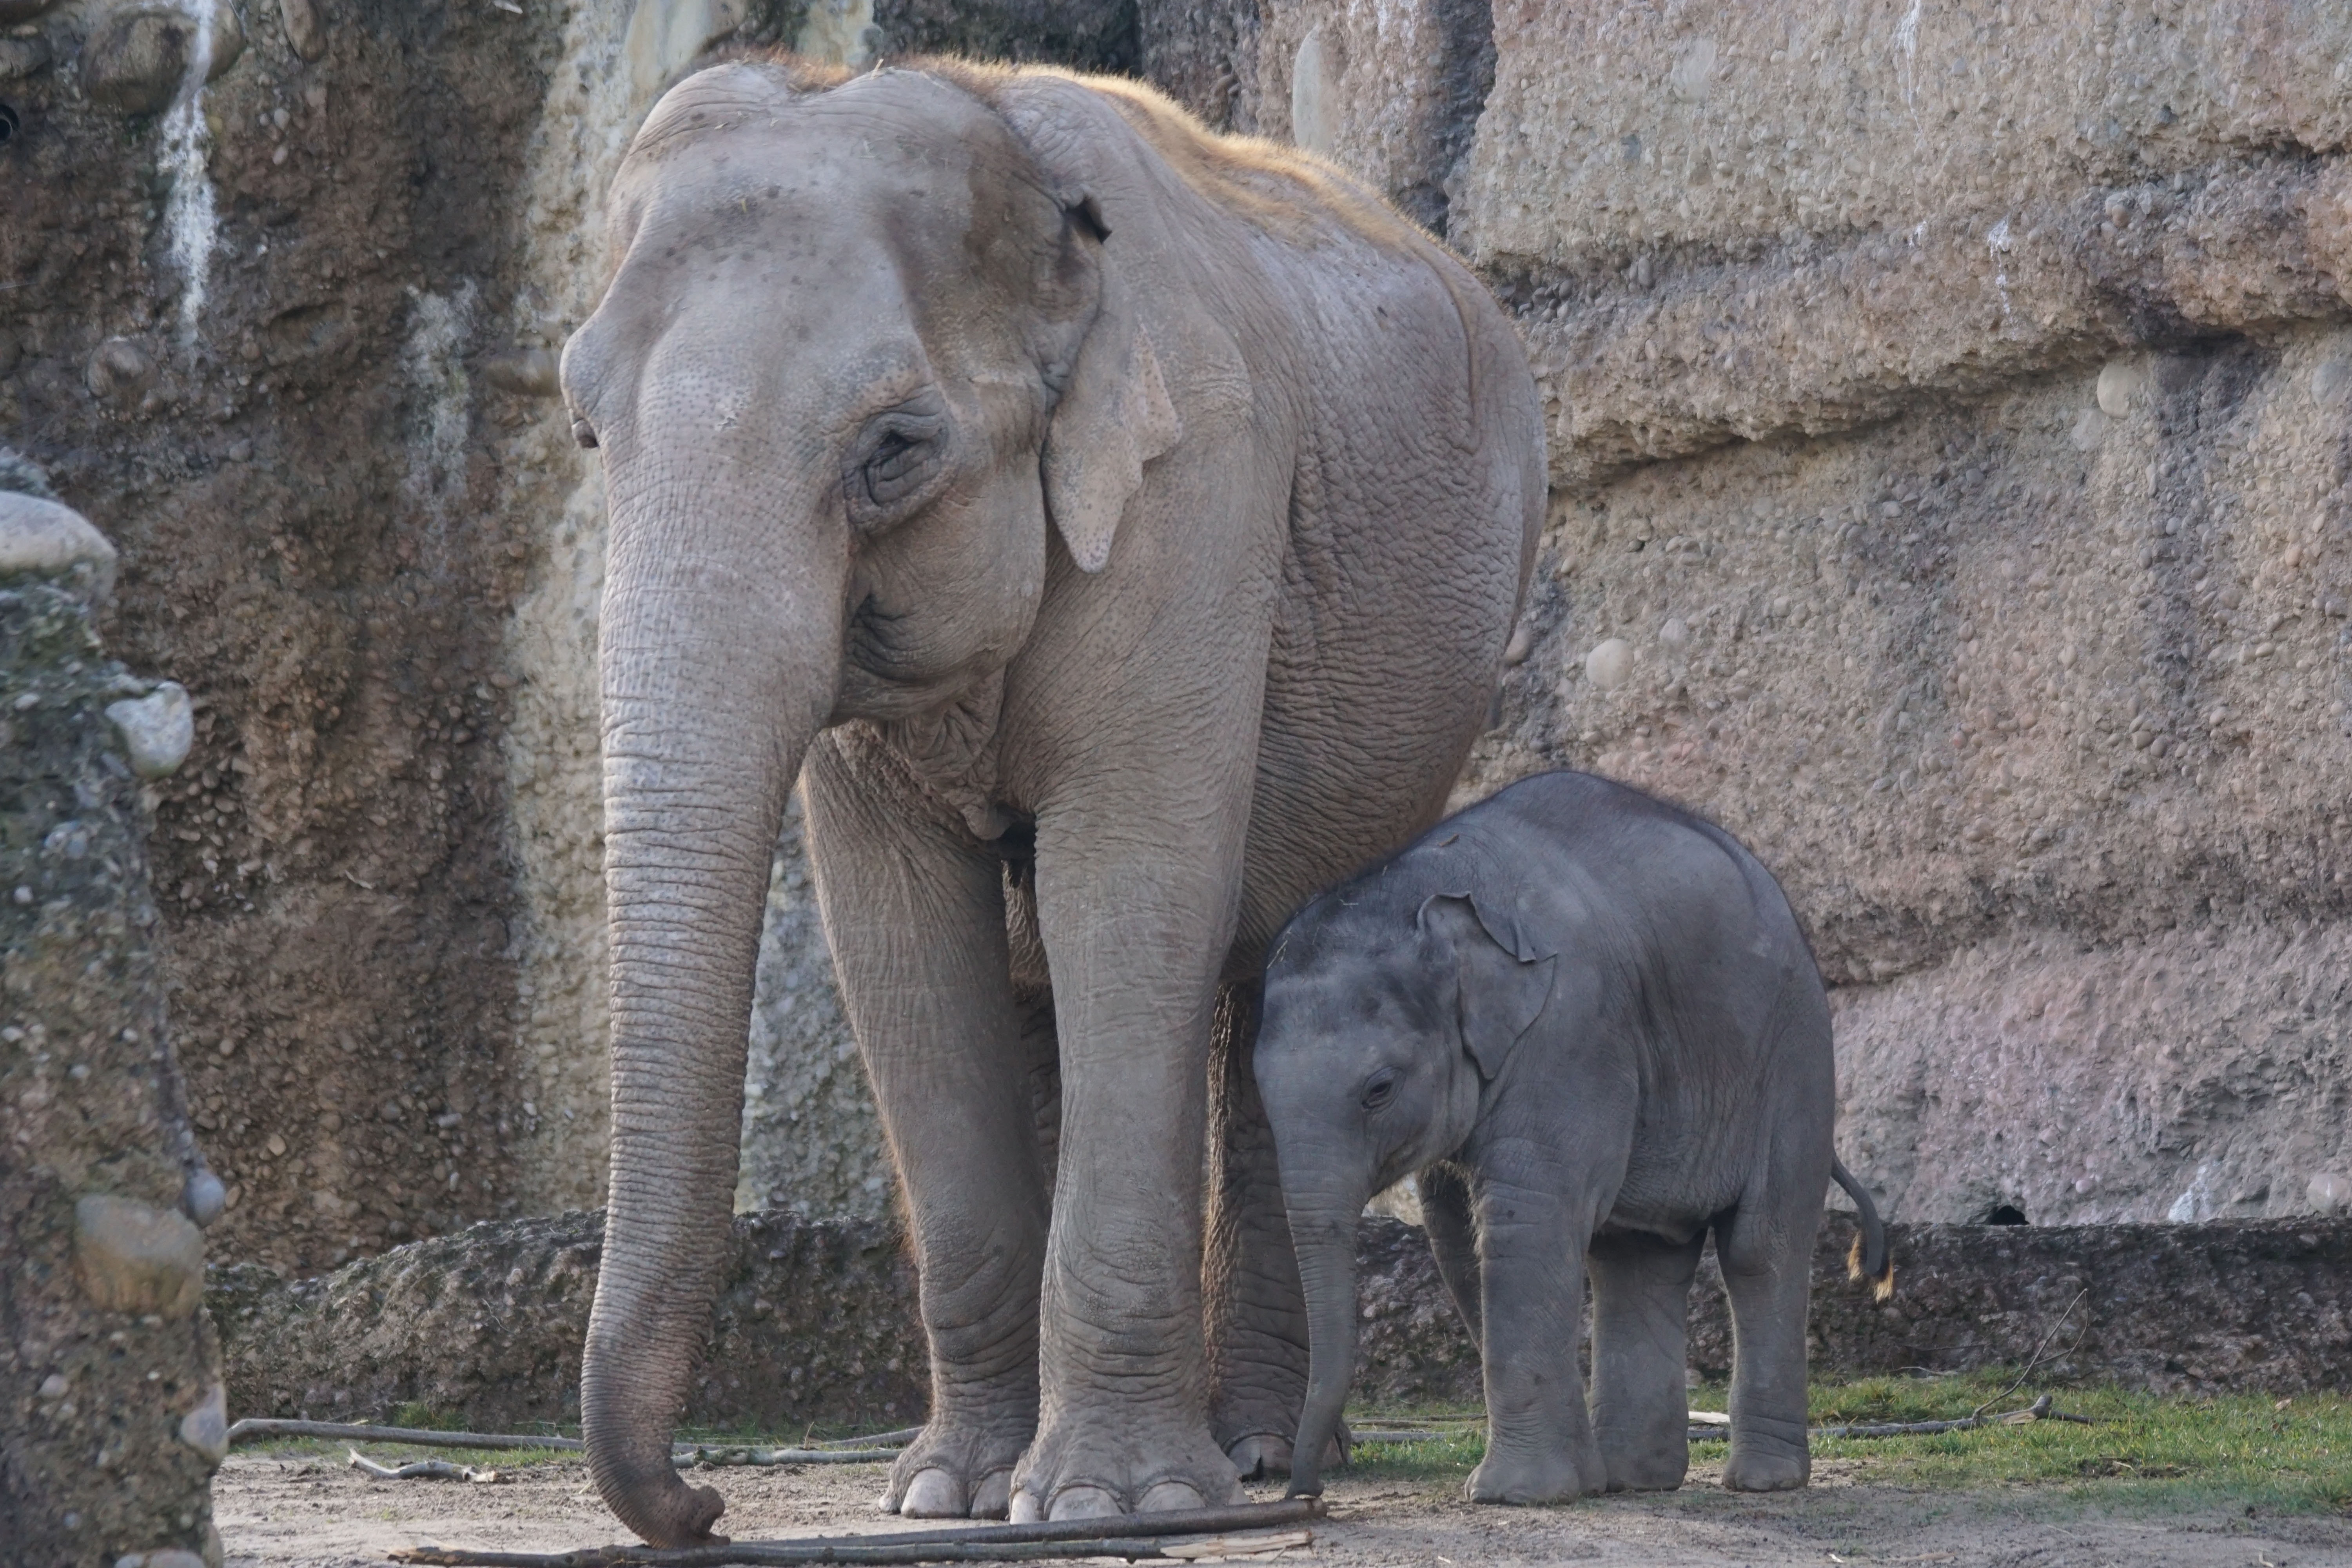
wildlife, zoo, mammal, fauna, elephant, baby elephant, young elephant, indian elephant, african elephant, elephants and mammoths